Rogers Hornsby

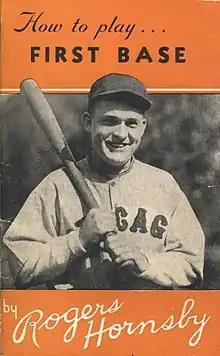
"How to Play First Base" by Rogers Hornsby

Following his release from the Browns, Hornsby was unable to retire because he had lost so much money gambling over the years. He signed as a player-coach with the Baltimore Orioles of the International League in 1938 before leaving them to play for and manage the Chattanooga Lookouts of the Southern Association for the rest of the season. Hornsby then returned to the Orioles to manage them for 1939, but he did not return to the club following the season.